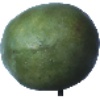
Label: Mango 1